Nancy (Oliver Twist)

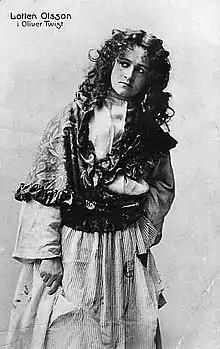
Lotten Olsson in the role of Nancy

Nancy is a fictional character in the 1838 novel "Oliver Twist" by Charles Dickens and its several adaptations for theatre, television and films. She is a member of Fagin's gang and the lover, and eventual victim, of Bill Sikes.